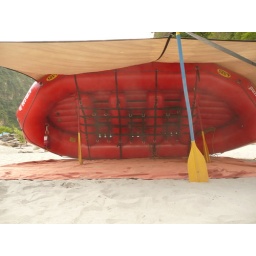
White Water Rafting trip on the Kali Gandaki river - slept under raft in sleeping bag